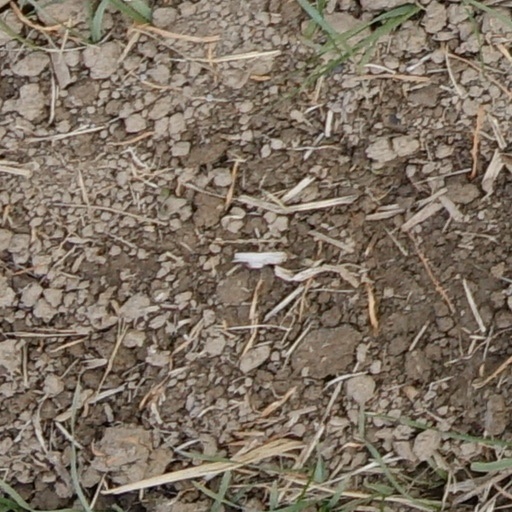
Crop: wheat